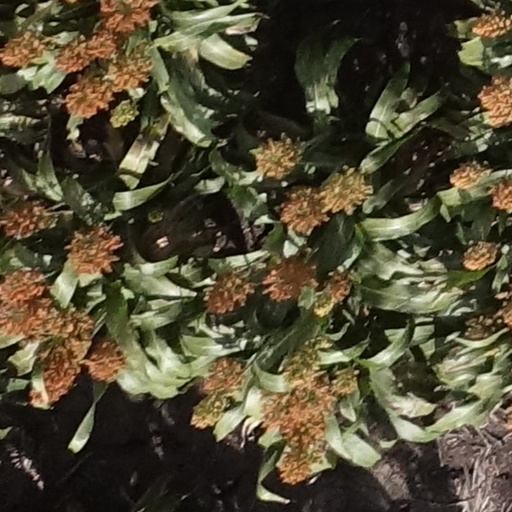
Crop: sorghum